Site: brandenburg
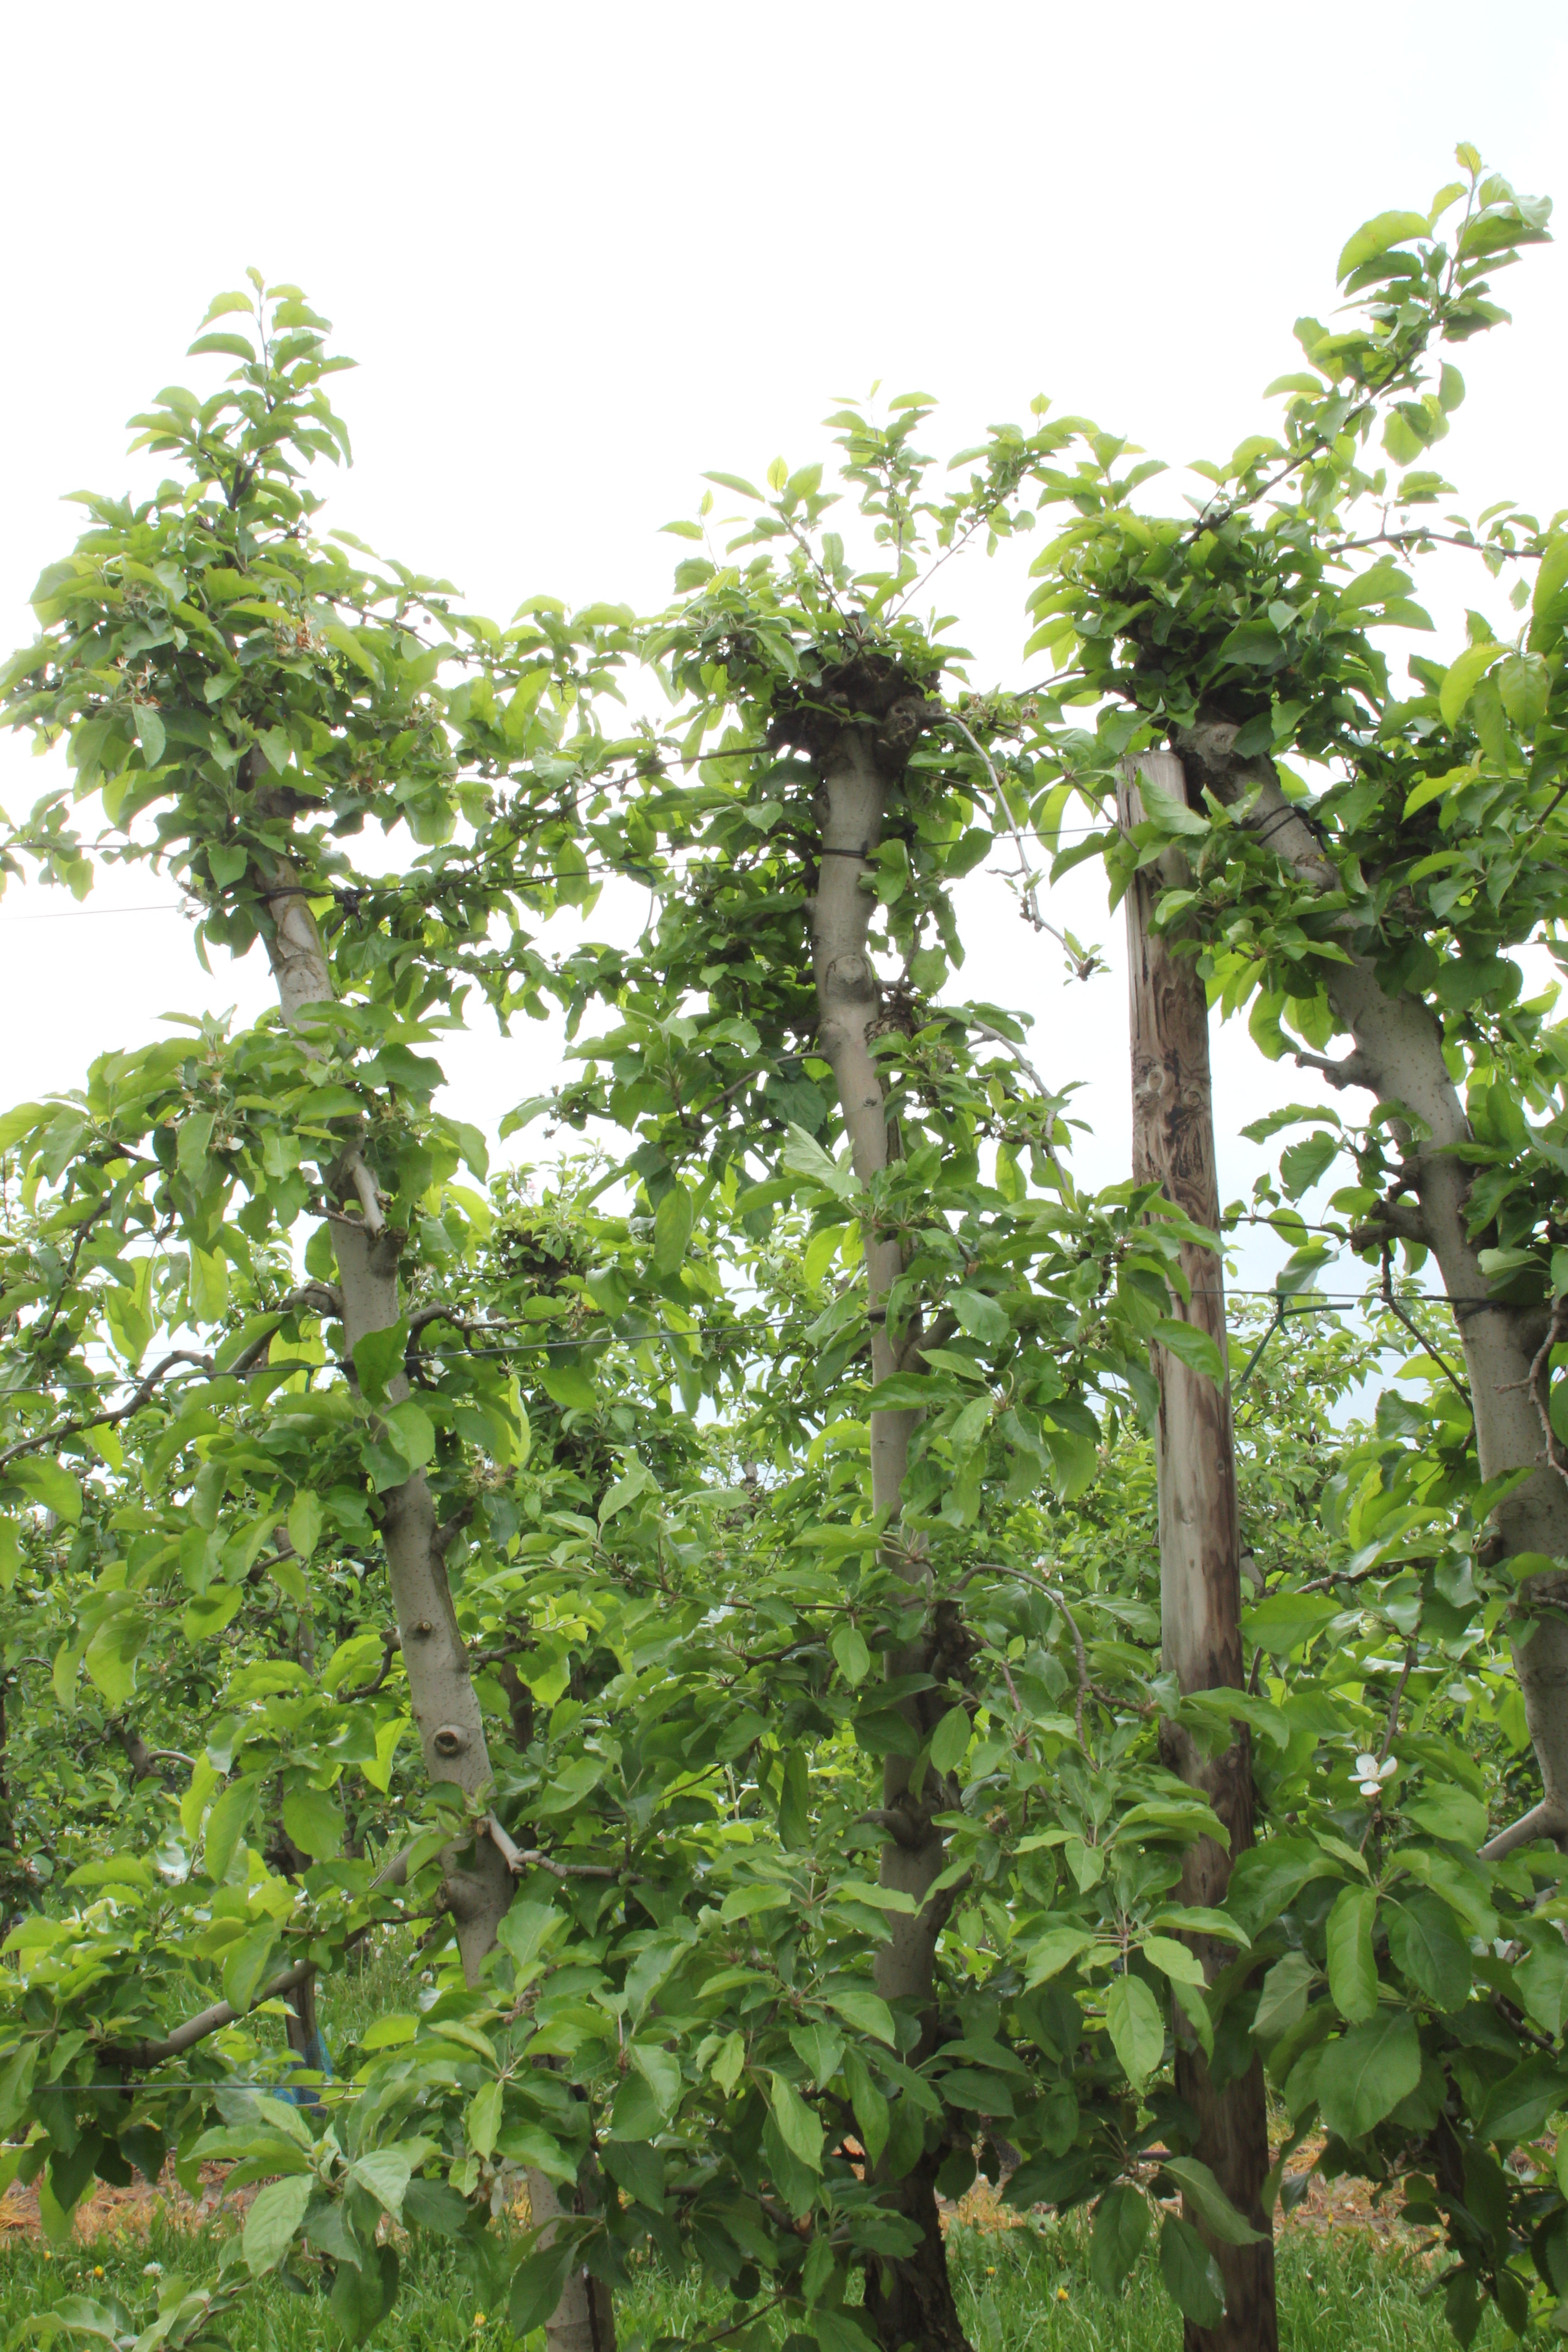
Growth stage (BBCH 67): Flowering